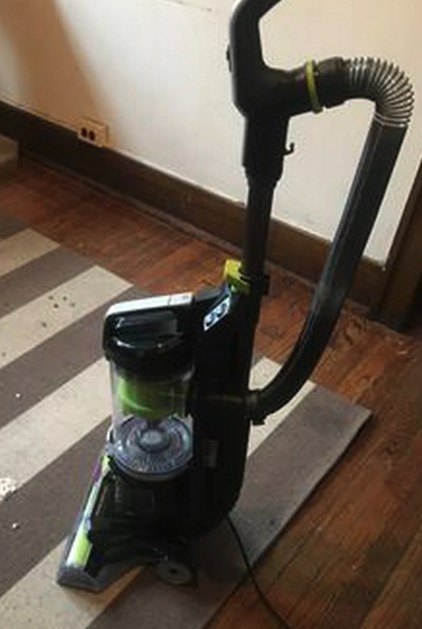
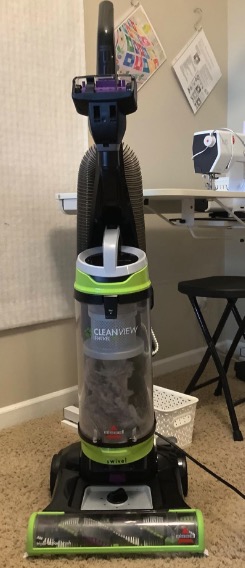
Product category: items_vacuum
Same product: no